Kentucky River

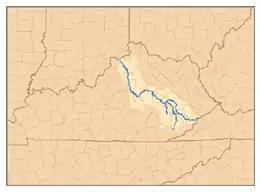
Watershed of the Kentucky River, showing the North Fork, Middle Fork, and South Fork tributaries.

The main stem of the Kentucky River is formed near Beattyville in Lee County by the confluence of the North, Middle, and South Forks. The river flows generally northwest, in a highly meandering course through the Eastern Coalfield and the Daniel Boone National Forest before turning southwest north of Richmond and then north through Frankfort. It joins the Ohio River at Carrollton.